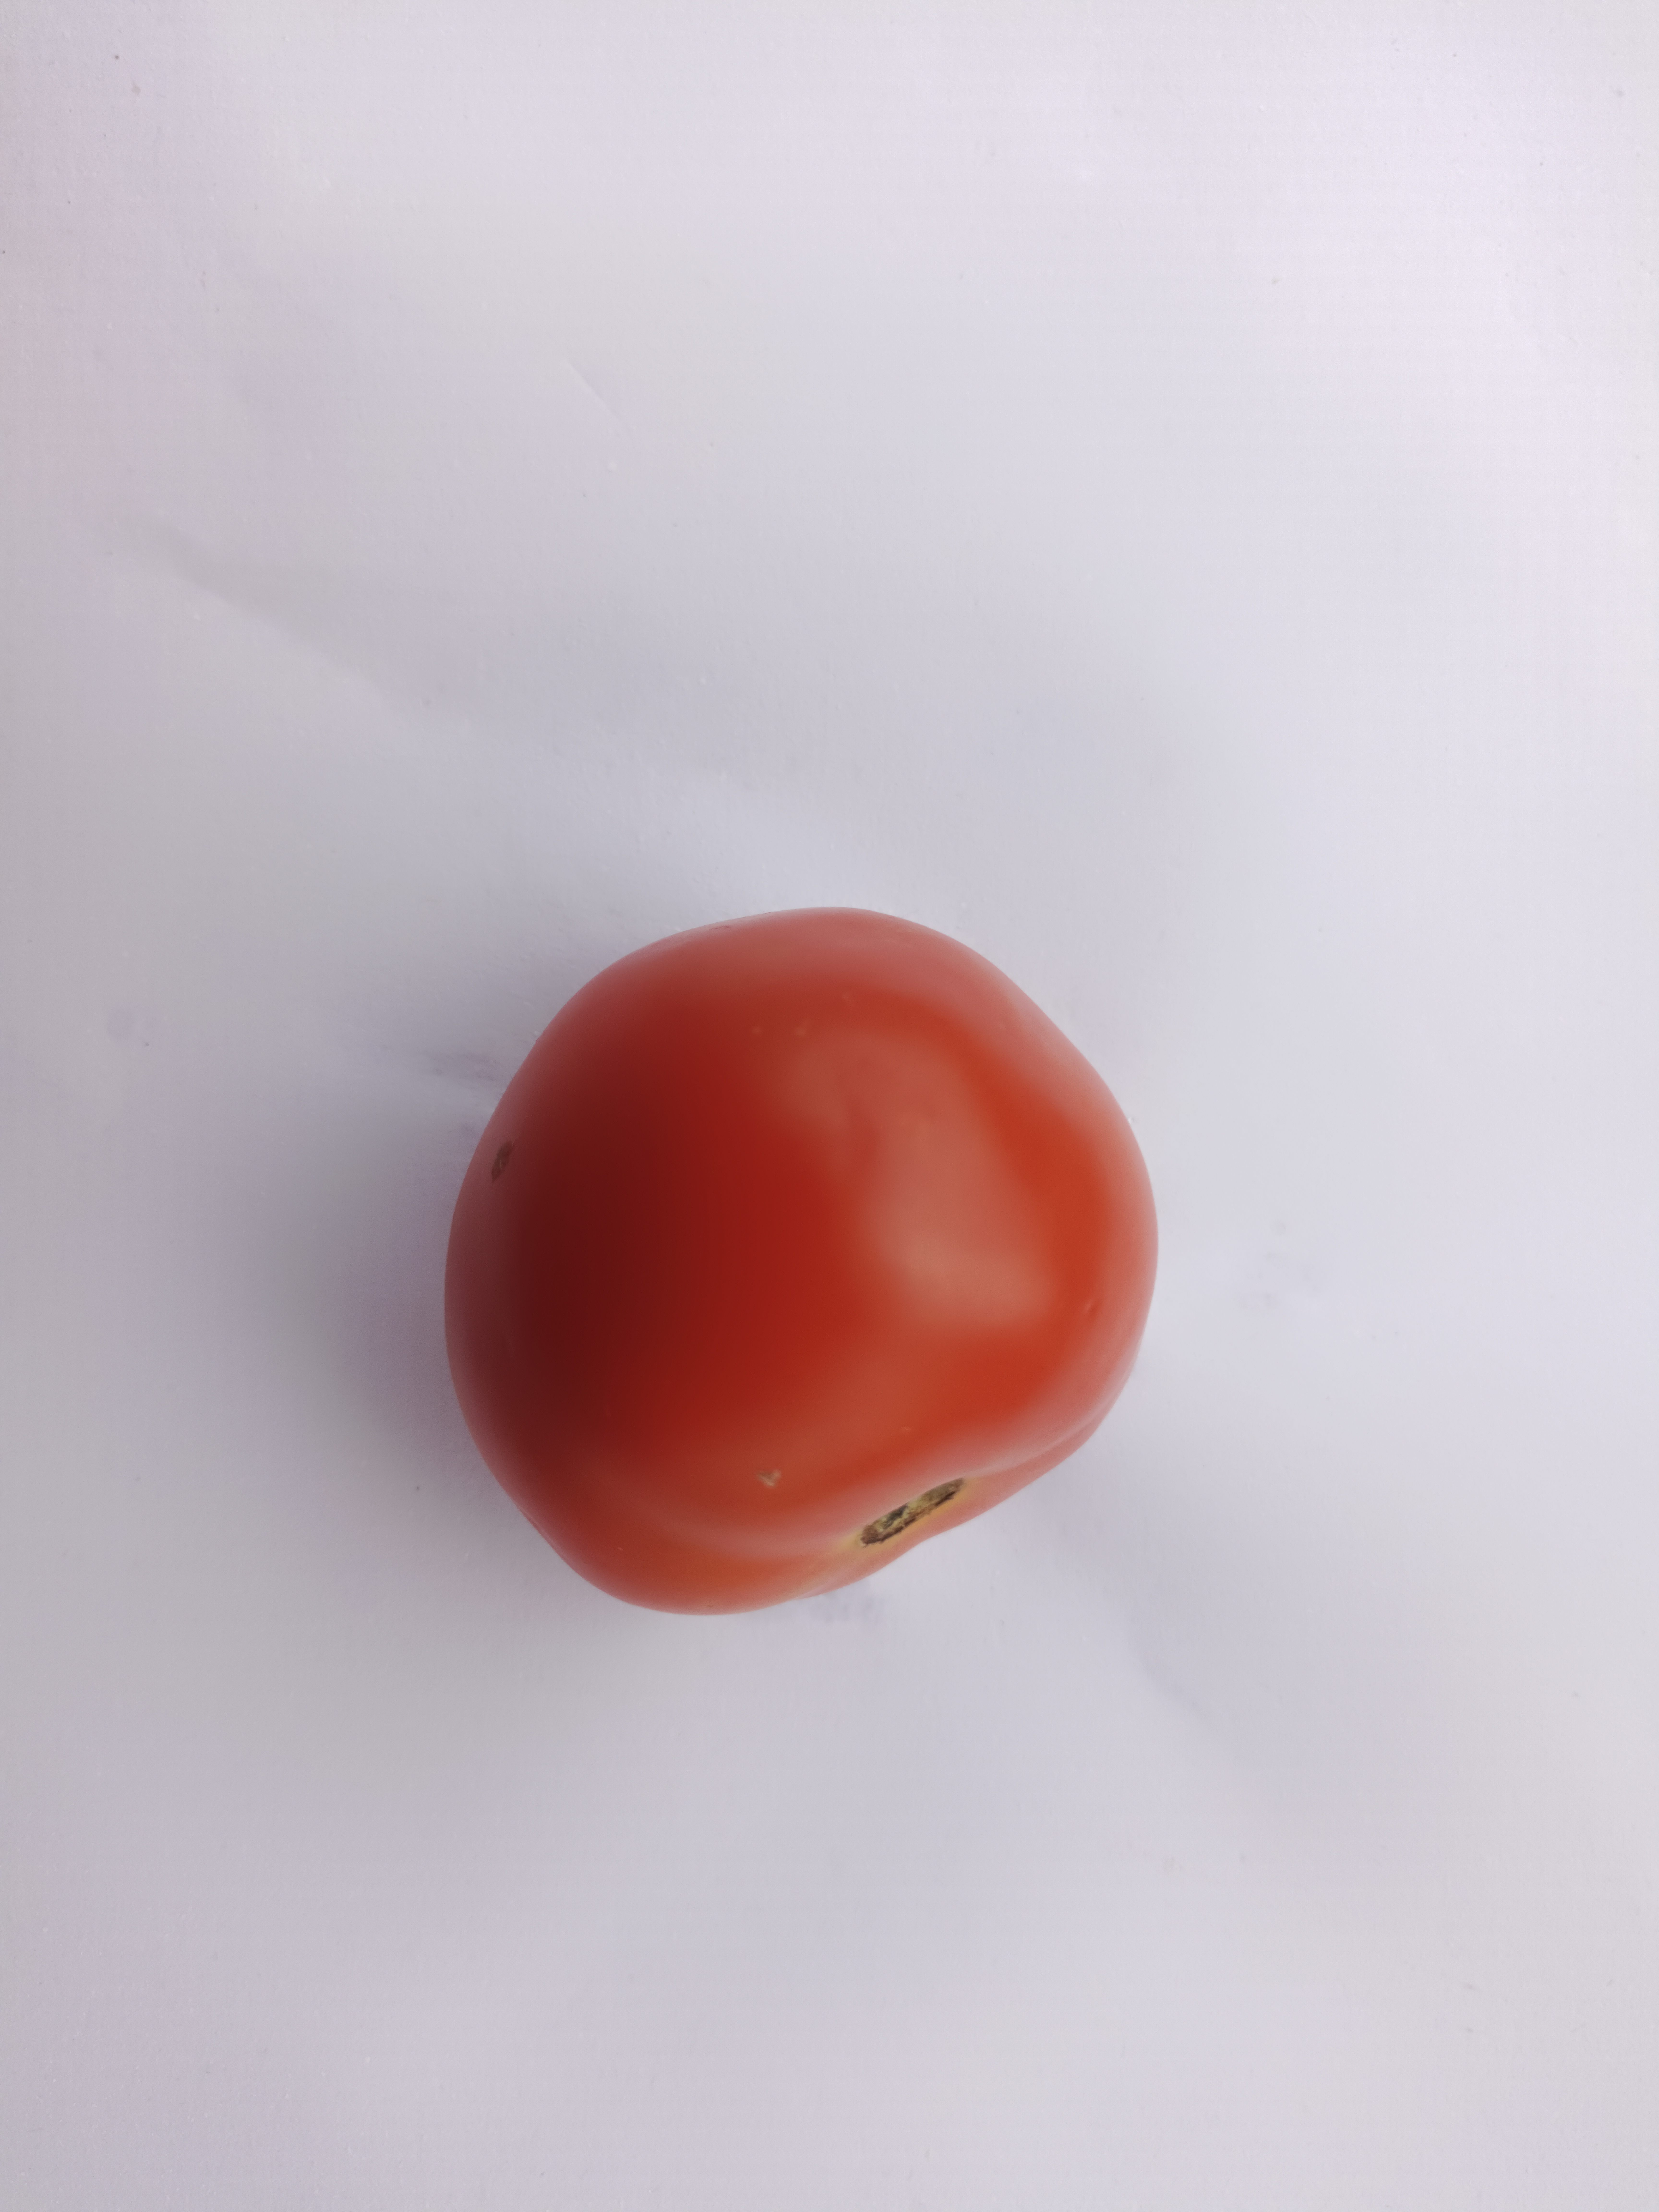
Label: Solanum Iycopersicum